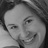
Emotion: happy